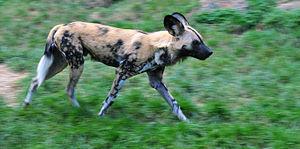
Lycaon, cynhyène Italiano: Licaone Lietuvių: Afrikos hieninis šuo